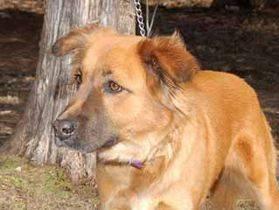
dog